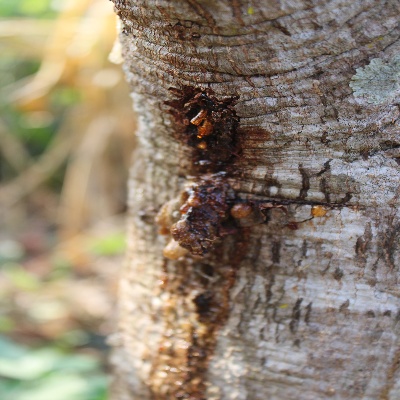
Crop: Cashew
Condition: gumosis